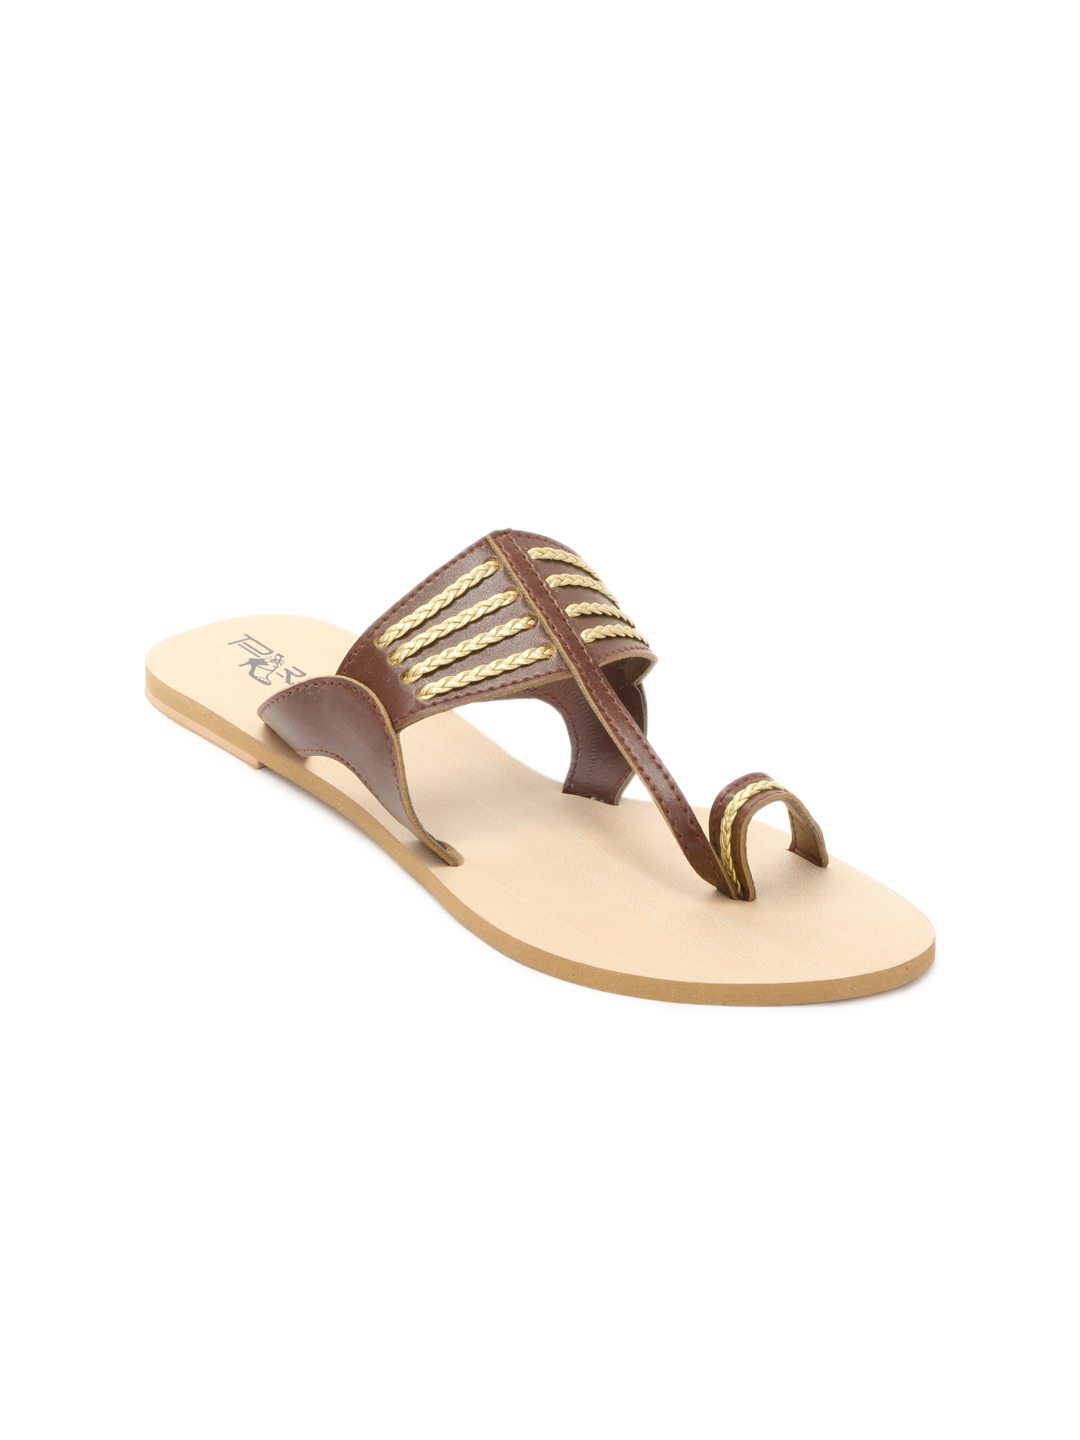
Portia Women Brown Flats
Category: Footwear / Shoes / Flats
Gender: Women
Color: Brown
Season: Winter 2012
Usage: Casual